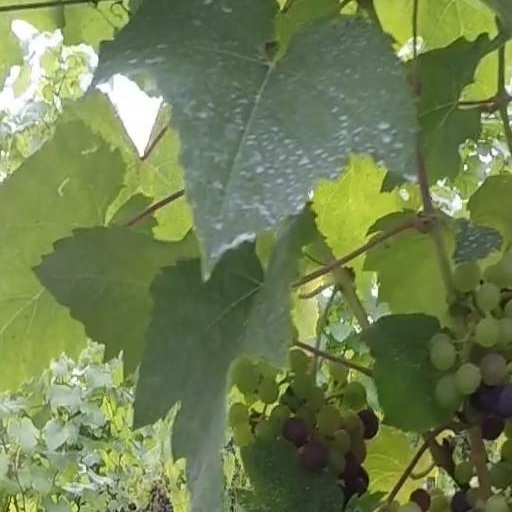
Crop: grape